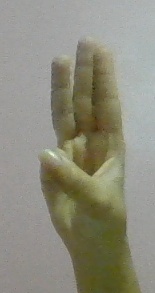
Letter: thaa